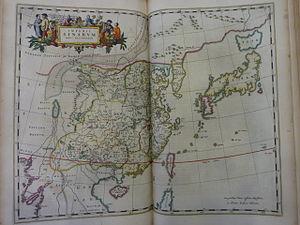
Cathay ou Catai est l'ancien nom donné, en Asie centrale et en Europe, au Nord de la Chine. Il fut popularisé en Occident par Marco Polo qui désigna sous ce terme le royaume de Kubilai Khan dans son Livre des Merveilles. C'est une transcription de Kitai ou Khitans, le nom d'un peuple qui fonda un État puissant dans le Nord de la Chine, du Xᵉ au XIIᵉ siècle. On a longtemps pu considérer le Cathay comme différent de la Chine, parce qu'avant sa réunification en 1276, le Cathay désignait la Chine du Nord, par opposition à la Chine du Sud, qui était notamment celle des empereurs Song.